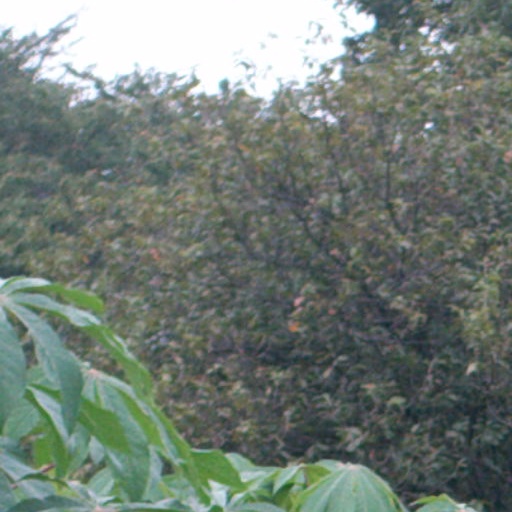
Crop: cassava